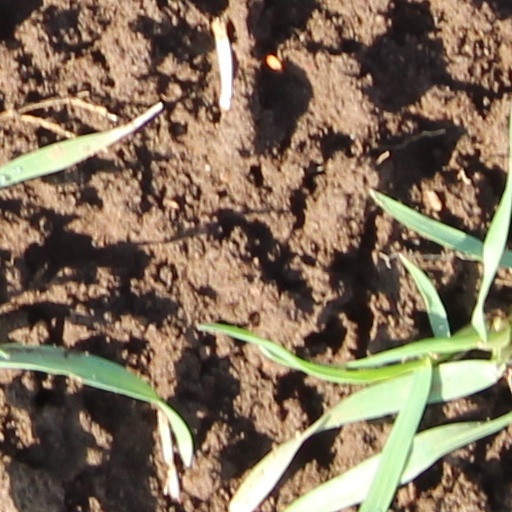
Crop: wheat